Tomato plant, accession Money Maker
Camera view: vertical (180 deg); turntable rotation: 180 degrees
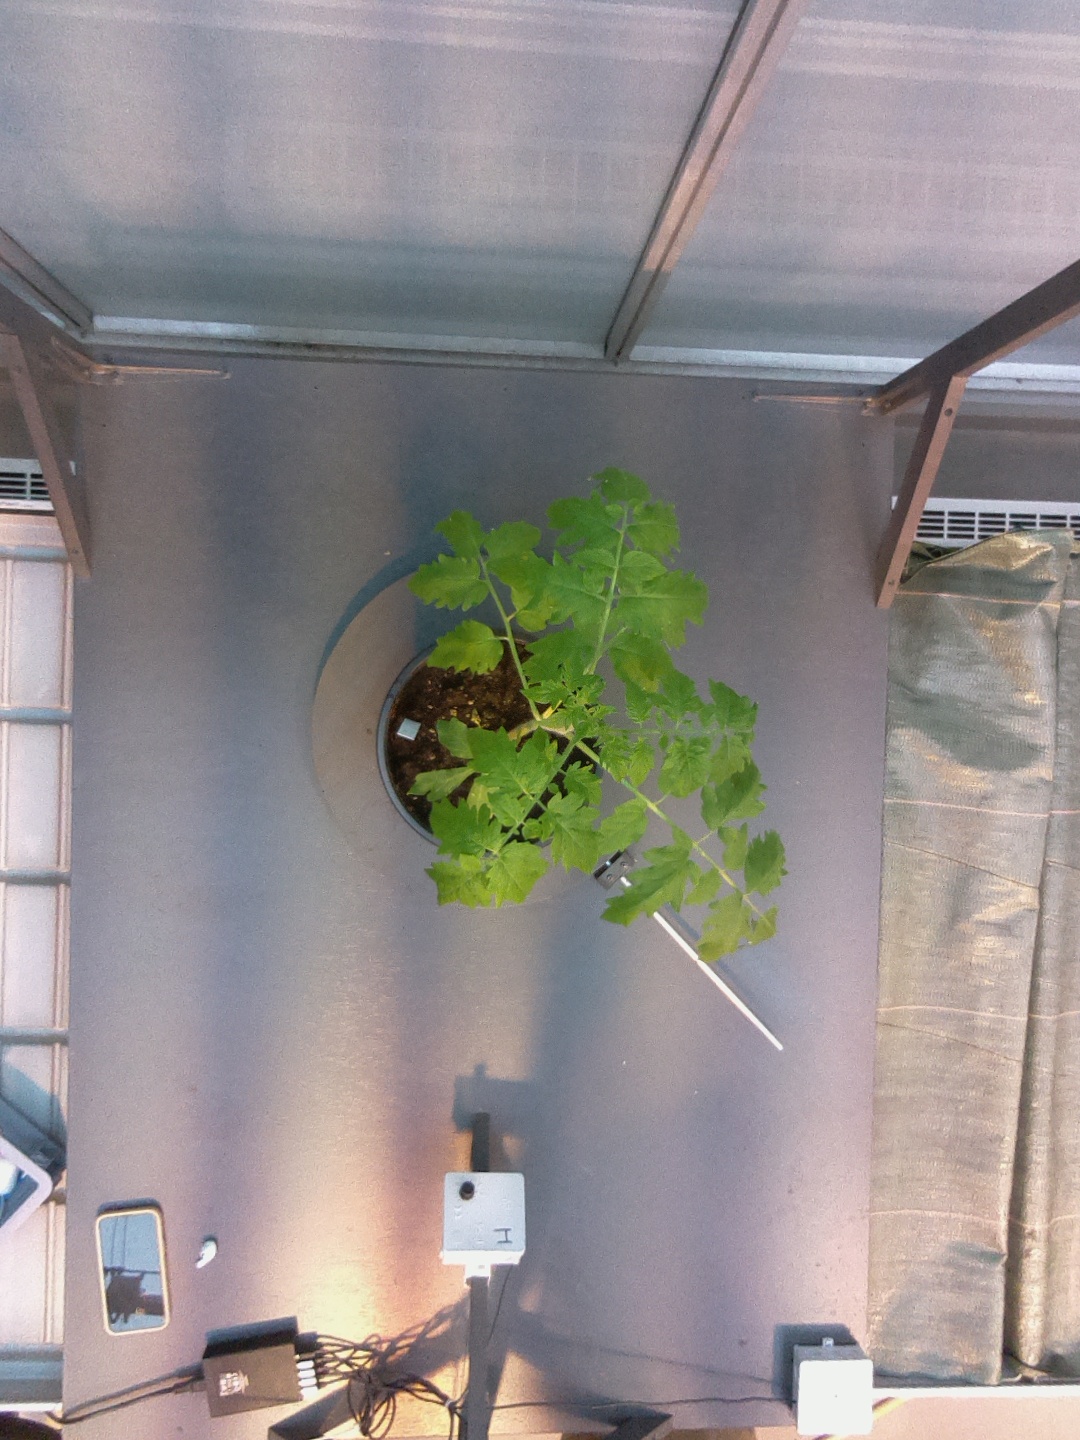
BBCH growth stage 13: 6 of true leaves visible